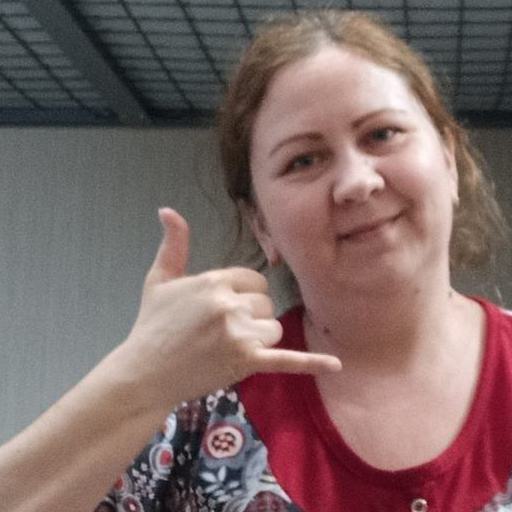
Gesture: call